Mass (2021 film)

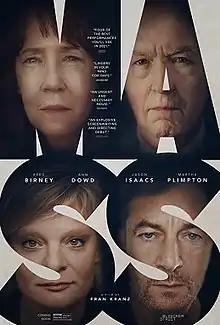
Promotional release poster

Mass is a 2021 American drama film written and directed by Fran Kranz in his directorial debut. It stars Reed Birney, Ann Dowd, Jason Isaacs, and Martha Plimpton as grieving parents who meet to discuss a tragedy involving their sons.